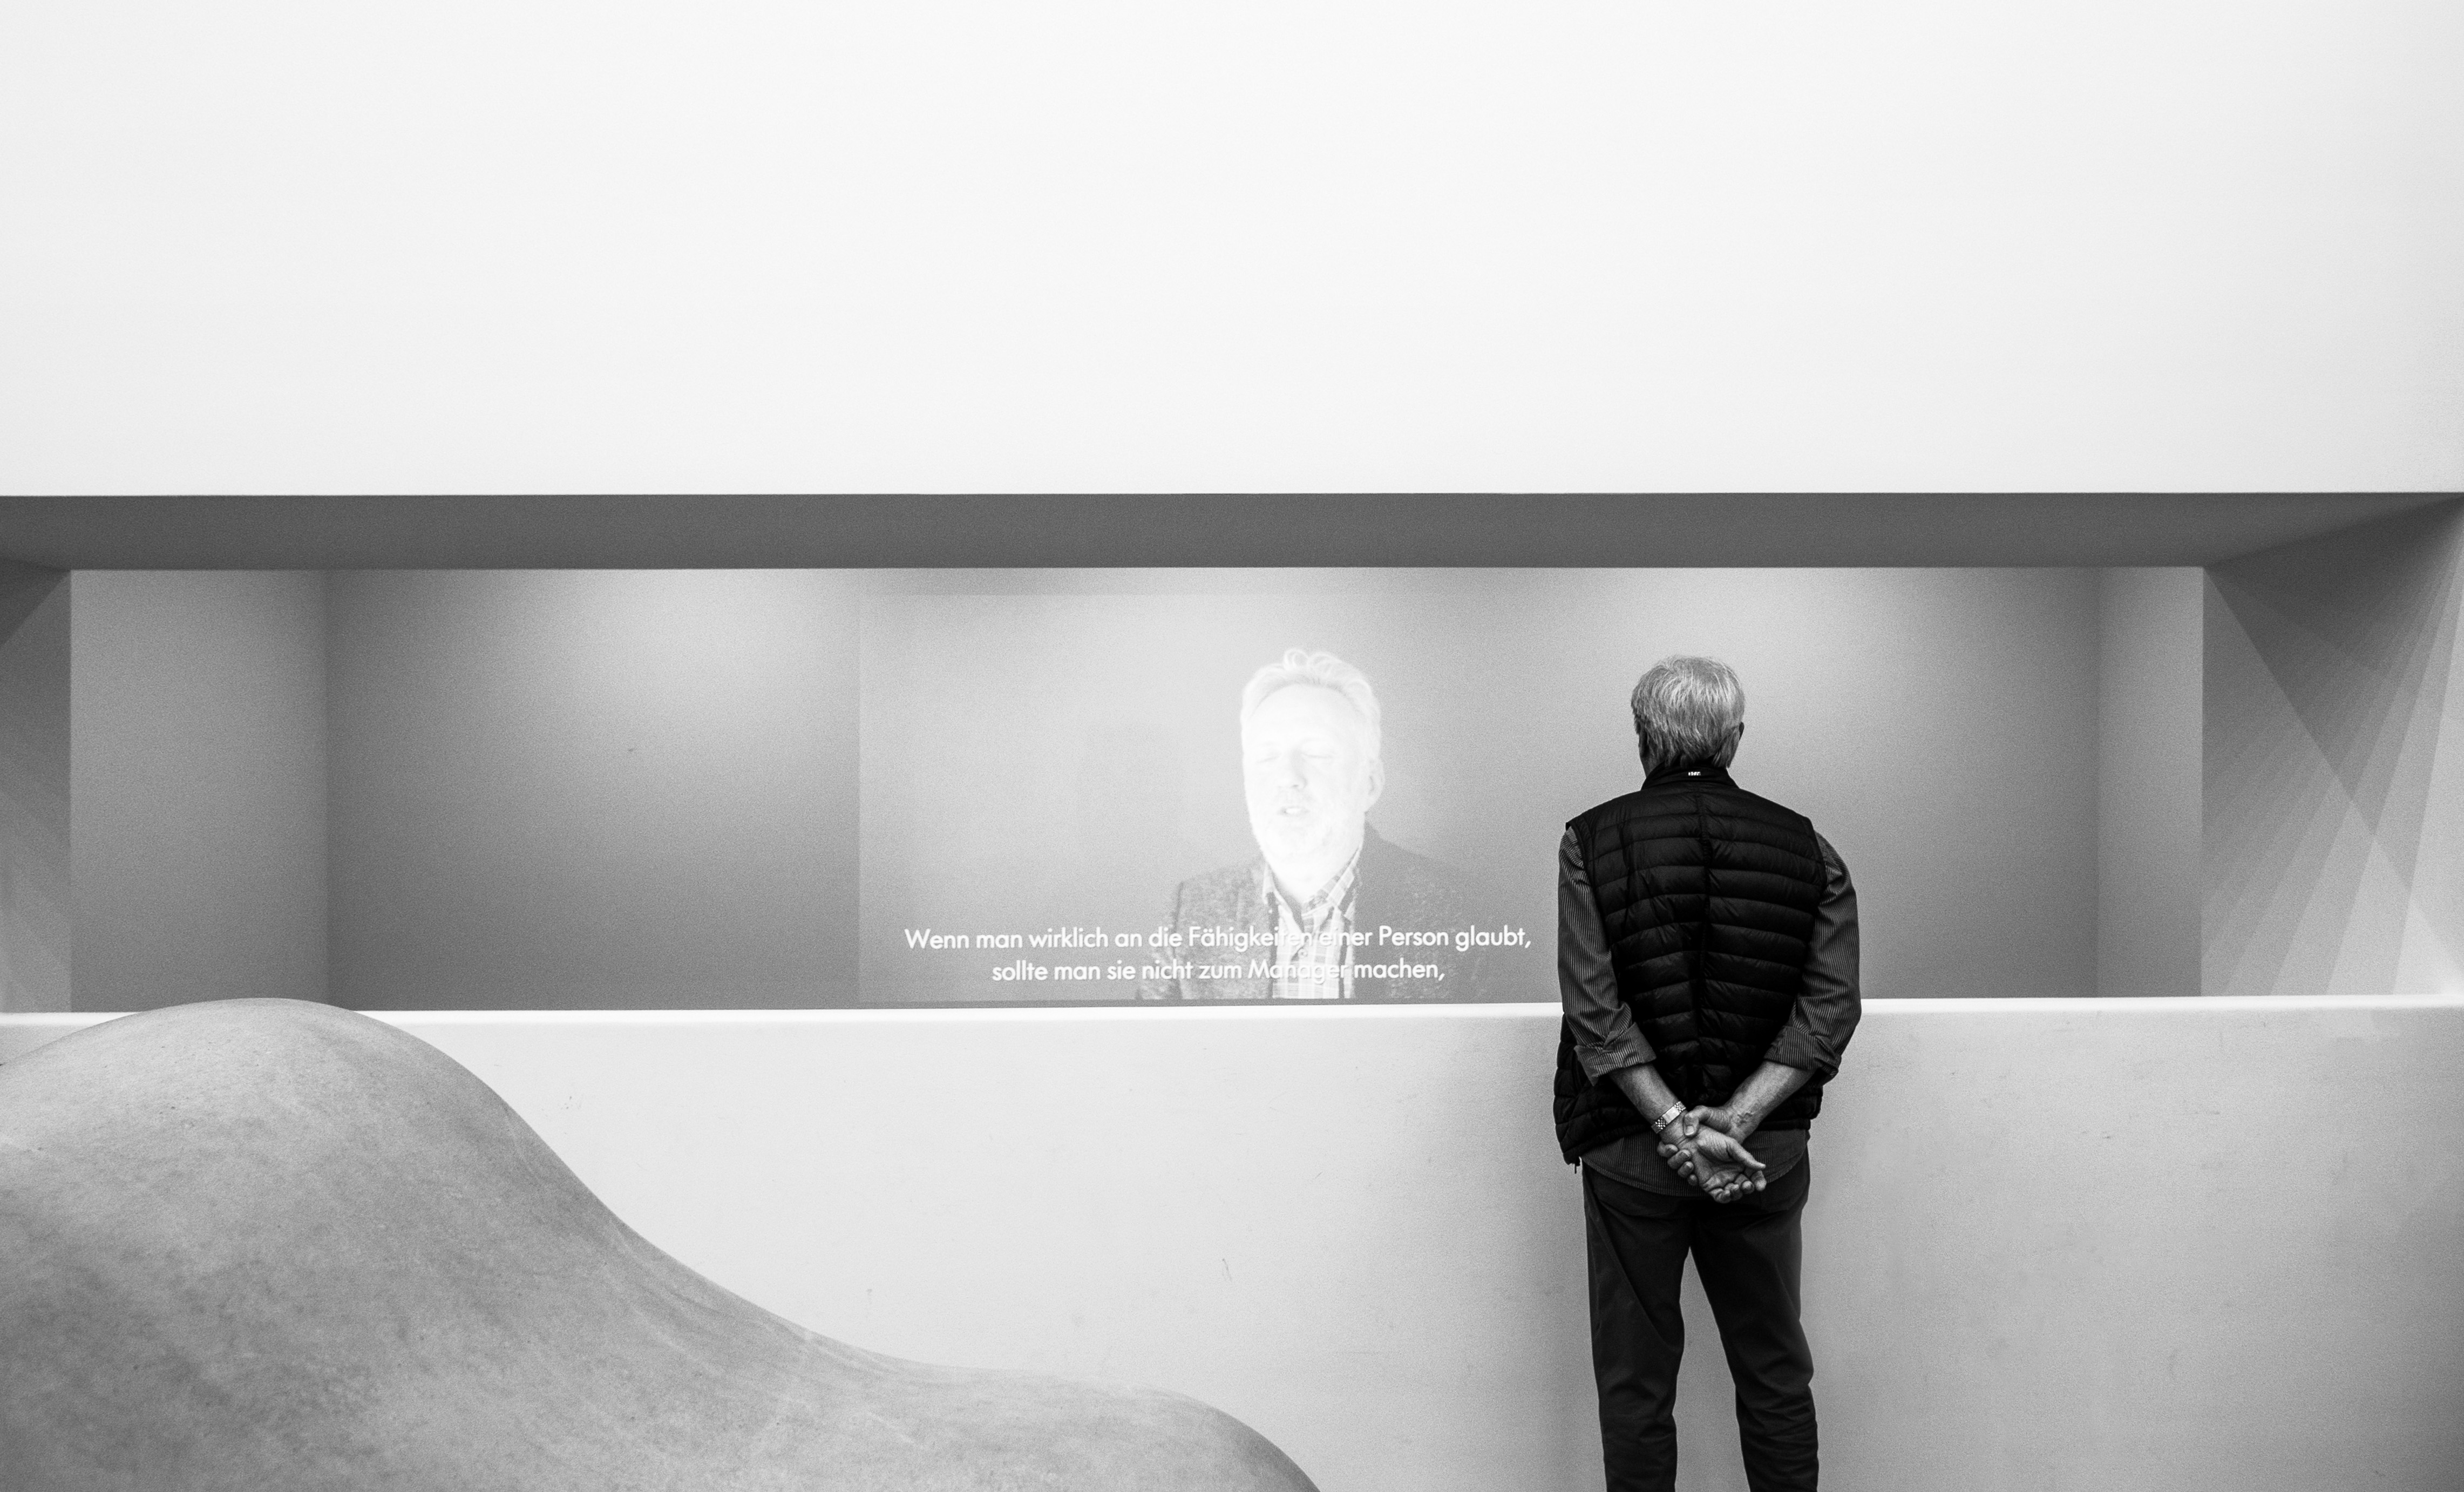
black and white, architecture, people, white, street, photography, black, furniture, monochrome, brand, streetphotography, bw, candid, design, minimalism, olympus, photograph, sw, minimal, strassenfotografie, streettog, streetportrait, monochrome photography, human positions